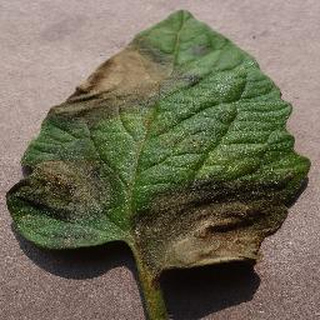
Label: tomato_late_blight